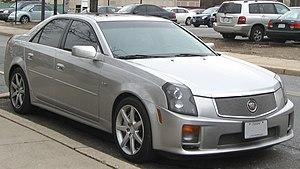
La Cadillac CTS-V est une version haute performance de la Cadillac CTS introduite en 2004.